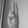
ASL letter: U